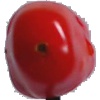
Label: Tomato 2